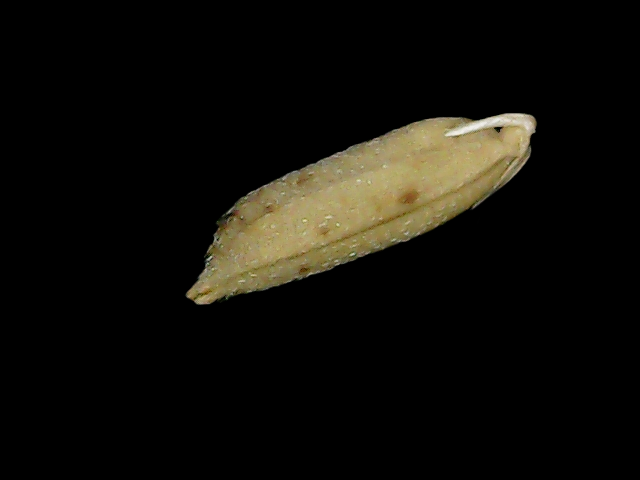
Rice variety: Bd49